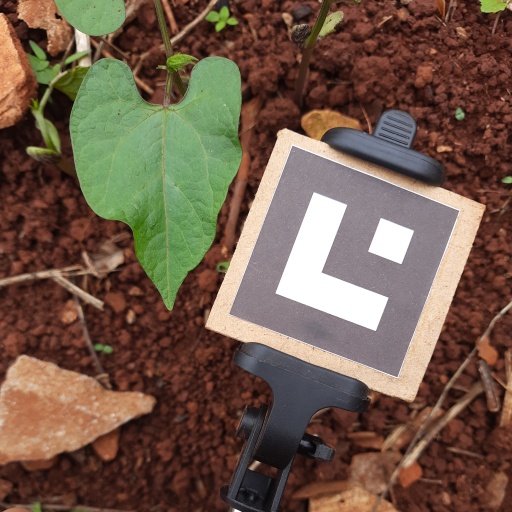
Observations: wavy surface, no eating holes, under shade